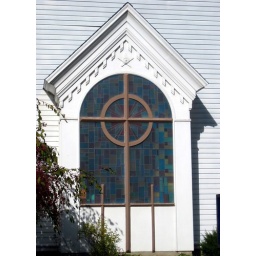
An interesting stained glass window in the Plainwell Presbyterian Church.